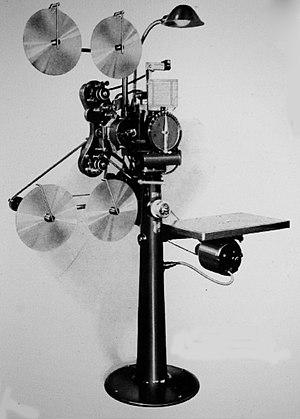
Tireuse de films 35 mm Bell &amp
Une tireuse cinématographique est une machine qui permet de tirer des copies argentiques d’après le négatif original des films pour assurer soit leur préservation, soit un dépôt légal, soit leur exploitation dans les salles équipées de ce type de support, soit autrefois pour exécuter des truquages. Si la tireuse était encore dans les années 2000, le fer de lance des laboratoires cinématographiques, elle relève aujourd'hui de la muséologie, compte tenu de la disparition programmée des supports linéaires et leur remplacement par des supports ou des canaux numériques.